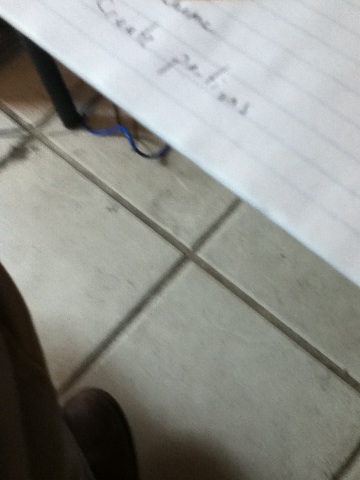Question: cheese buckets
Answer: unanswerable